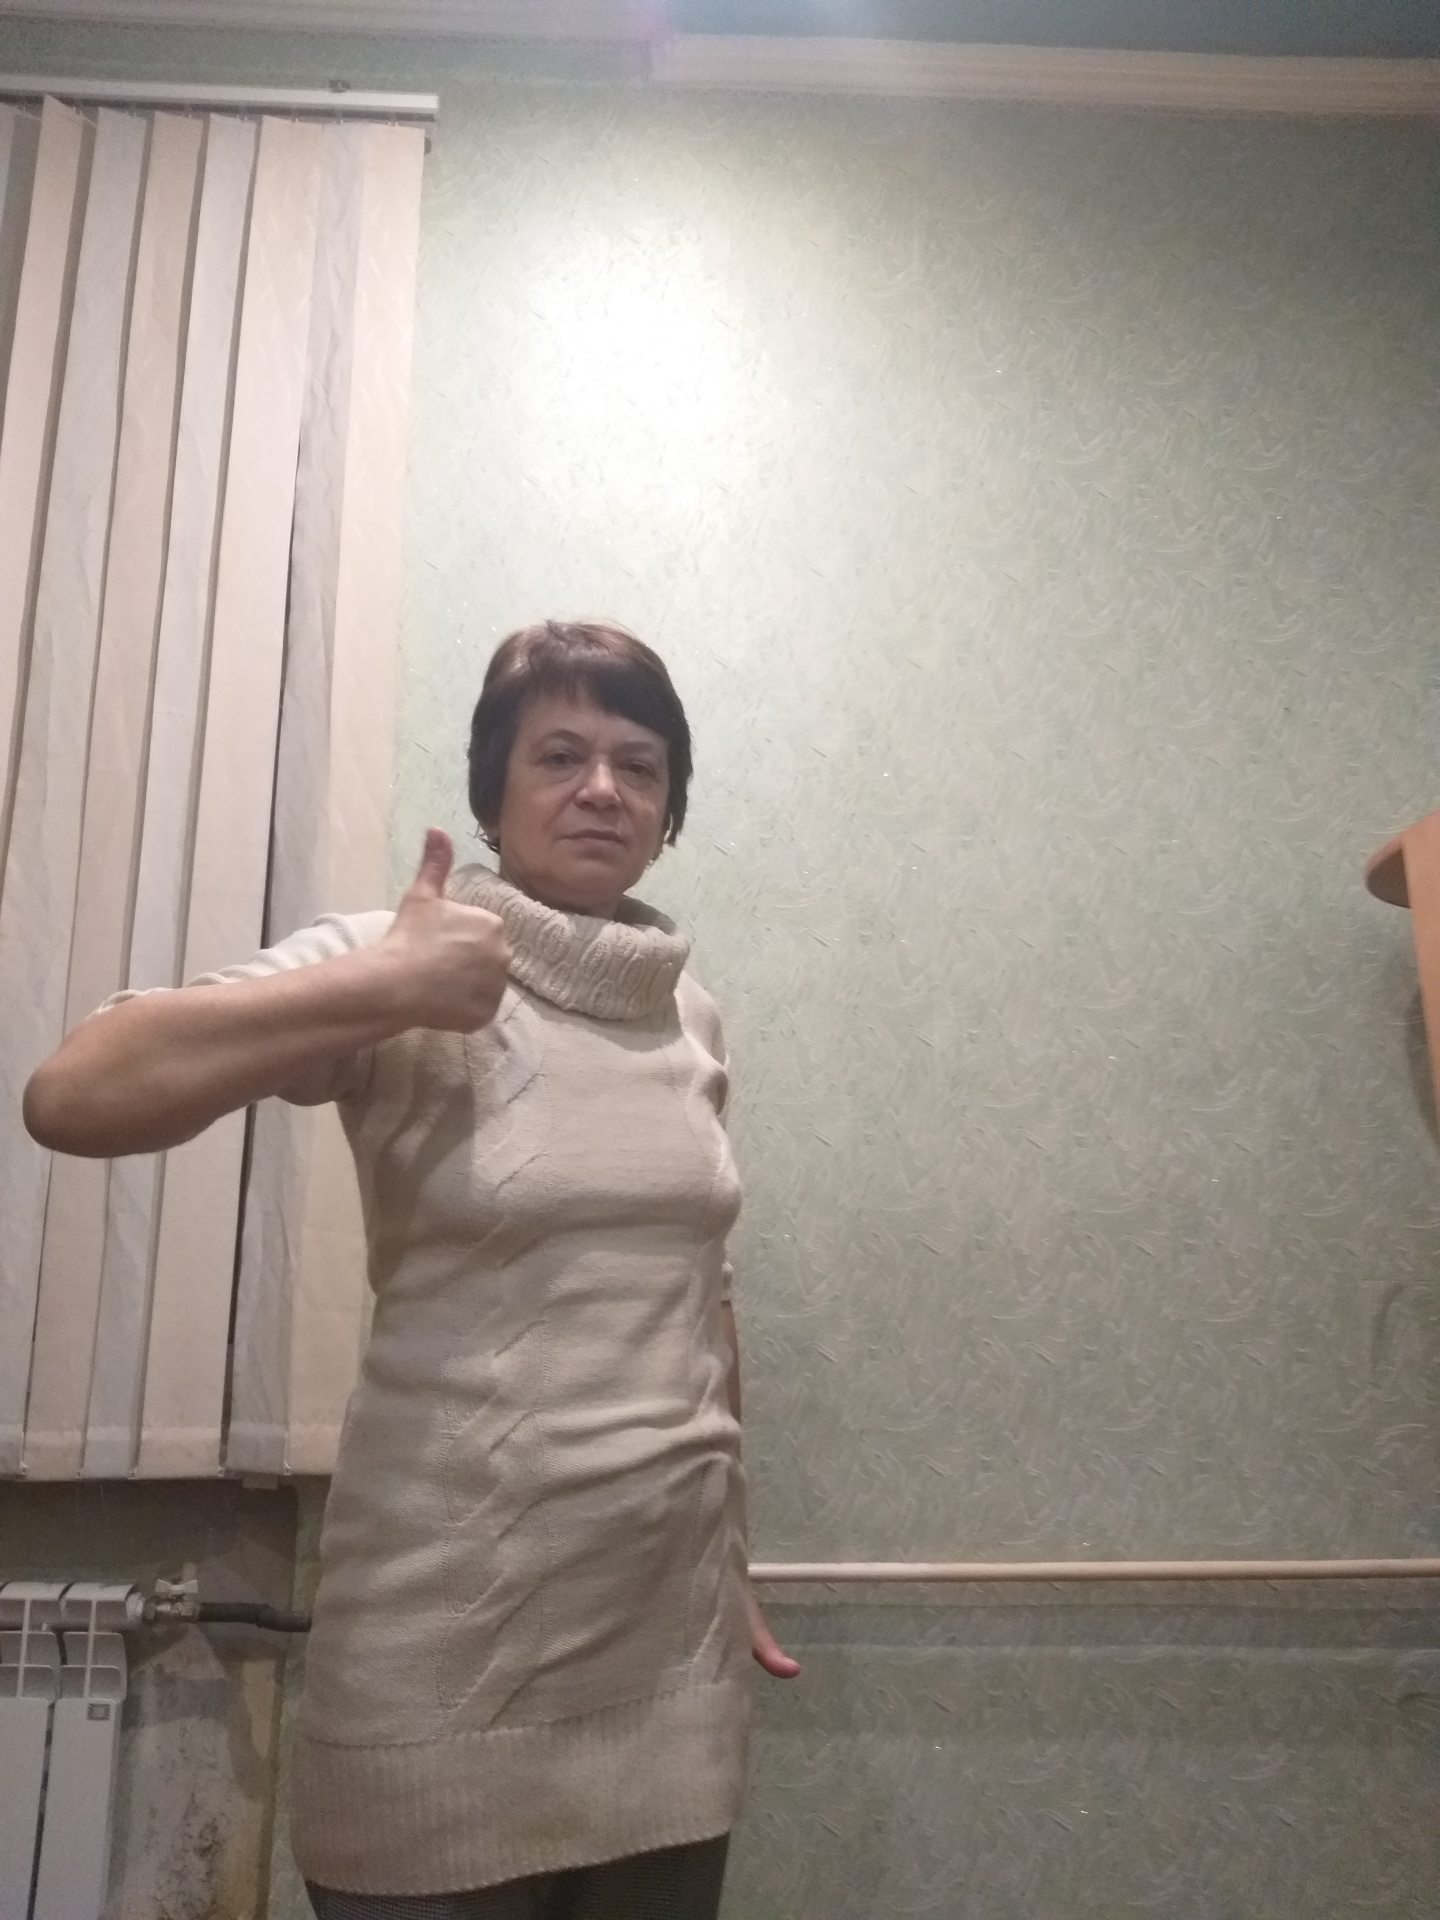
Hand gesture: like